Aalsmeer

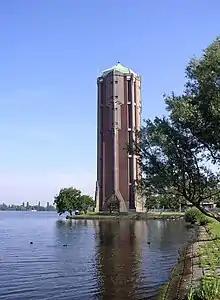
The Water Tower of Aalsmeer was completed in 1928 in an Art Deco style.

Having of floor space, the flower auction building of is one of the largest commercial buildings in the world. Its close proximity to Schiphol Airport allows the growers access to markets worldwide. On 1 January 2008 the Aalsmeer flower auction merged with the united auctions of Naaldwijk and Rijnsburg under the name FloraHolland, and is the largest auction market in the world. The flowers that are grown and sold here are carnations, roses, lilacs, freesias, chrysanthemums, cyclamens, and begonias.